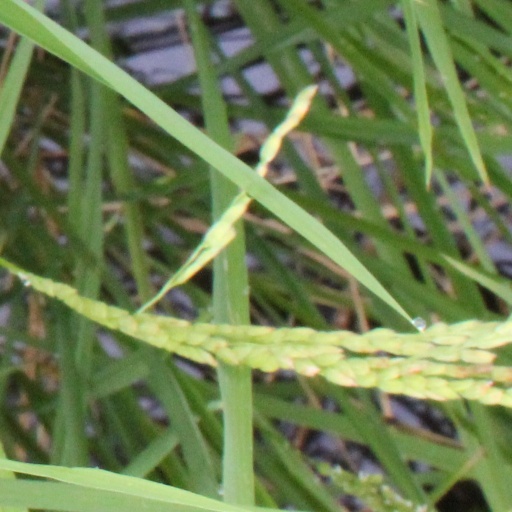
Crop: rice